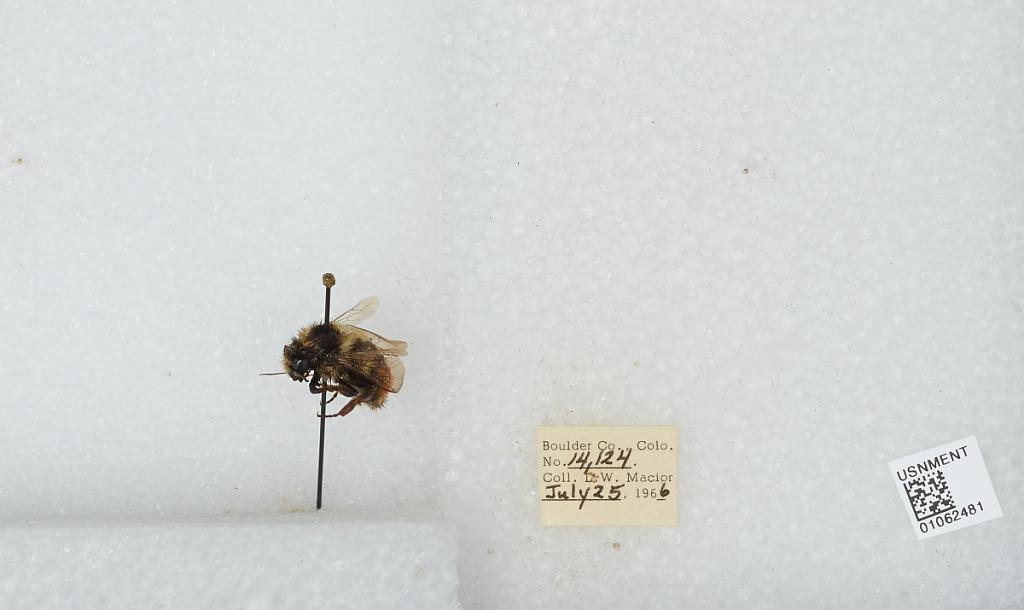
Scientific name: Bombus (Pyrobombus) bifarius Cresson
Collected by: L. Macior
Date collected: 1966-7-25
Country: United States
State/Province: Colorado
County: Boulder
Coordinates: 40.0017, -105.308